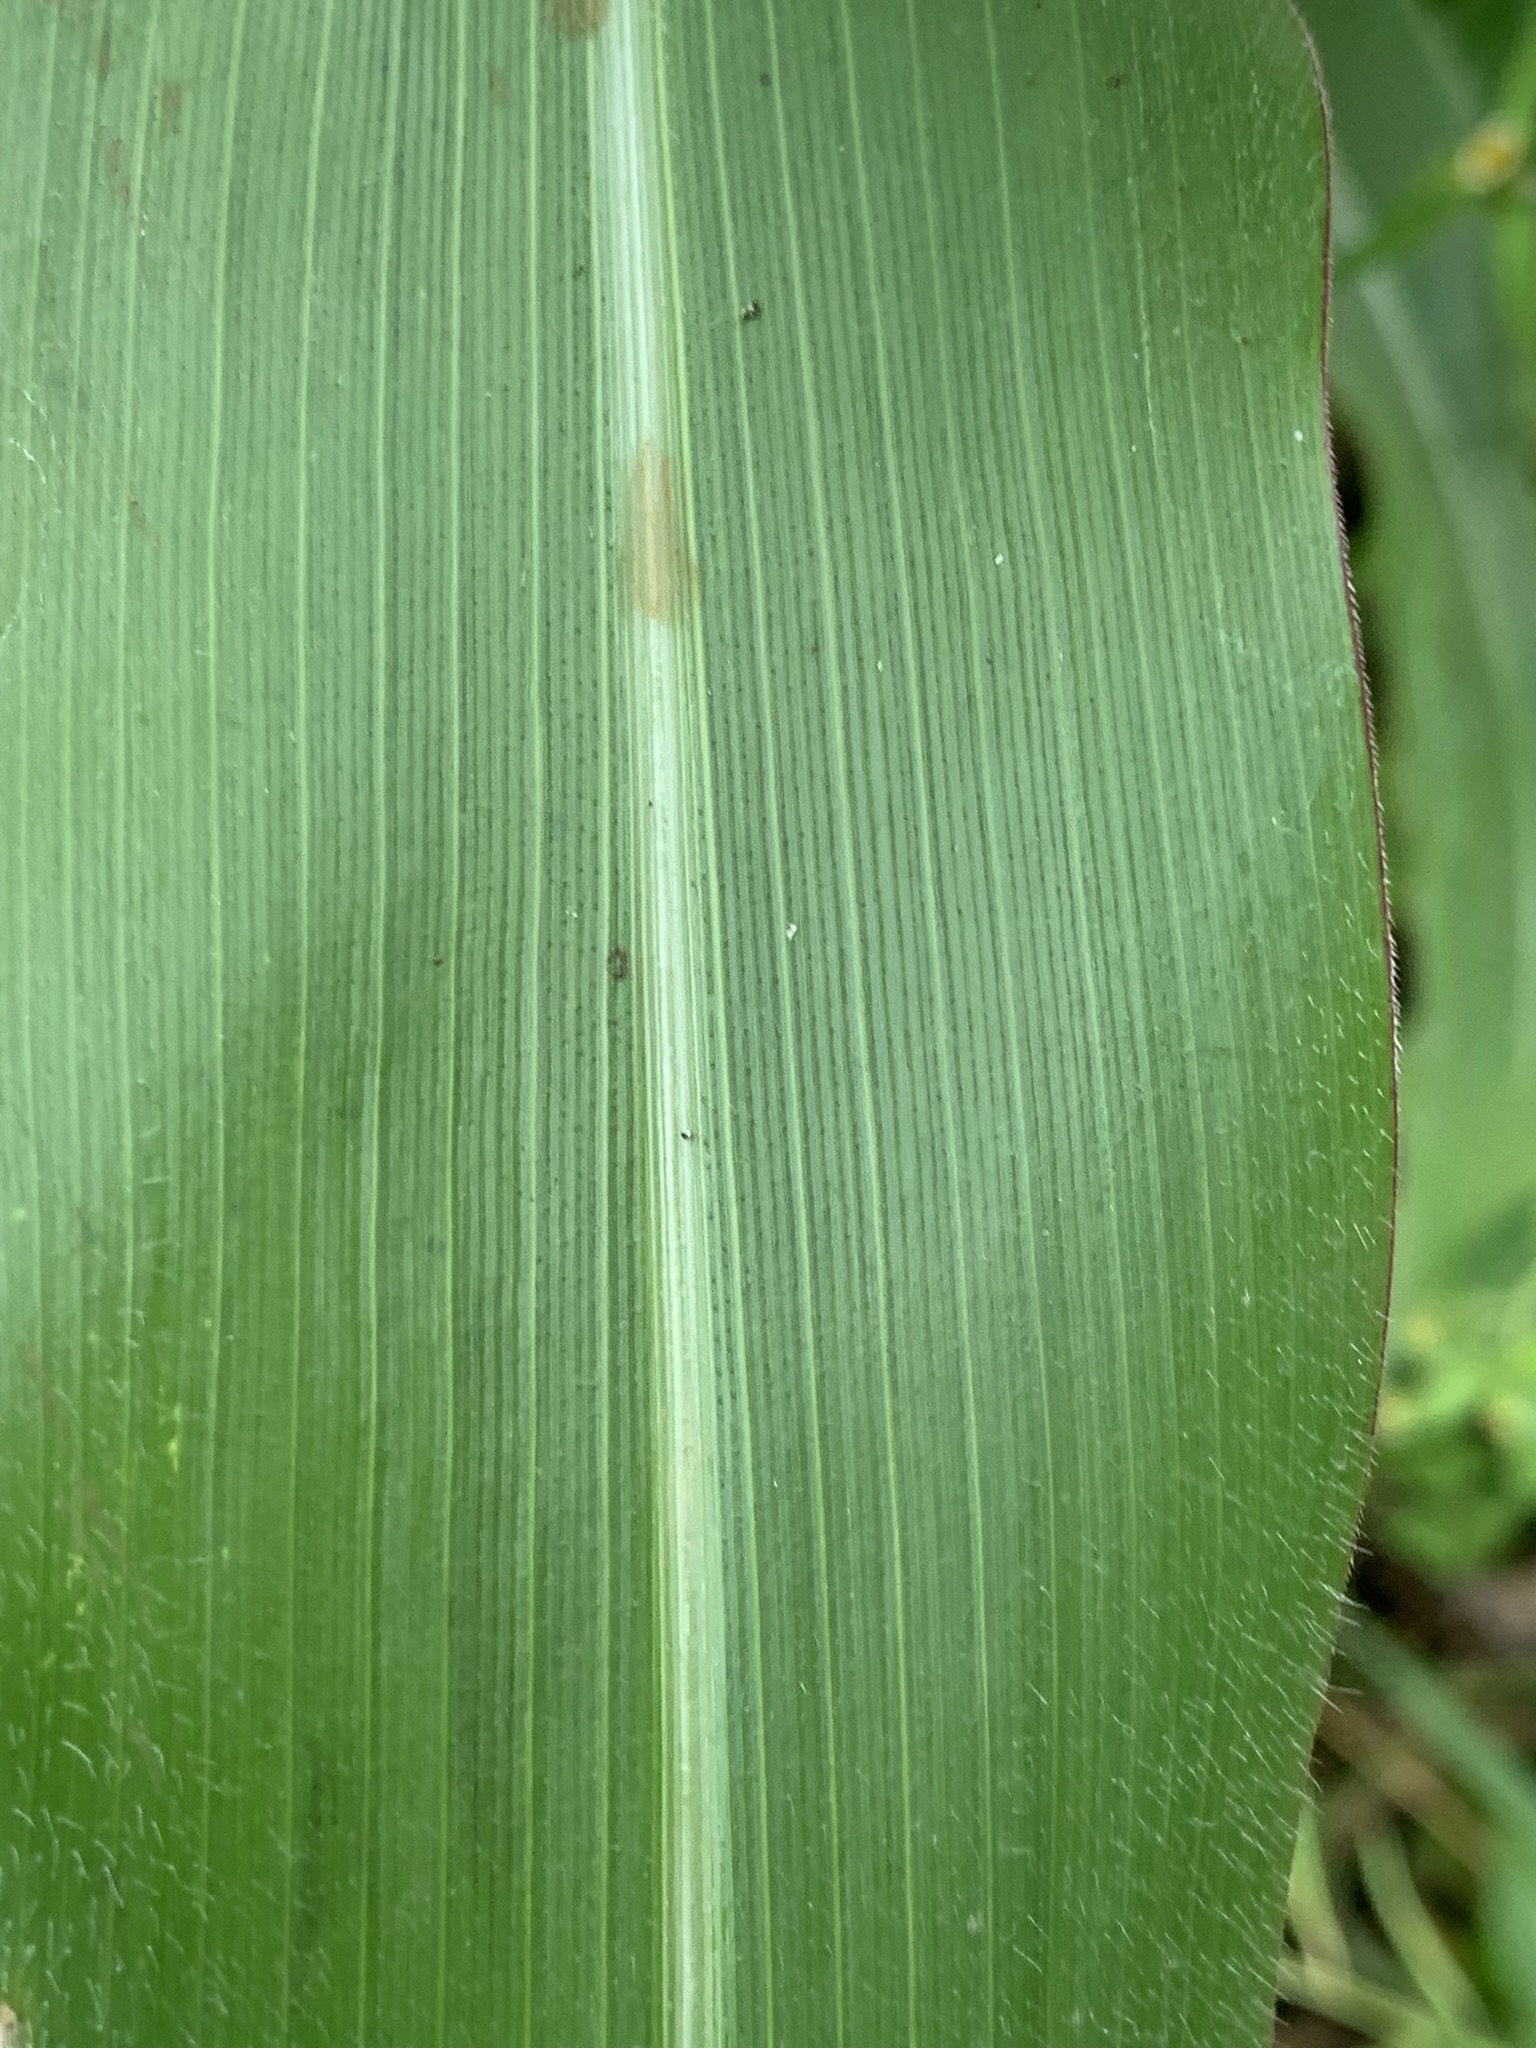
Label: Healthy